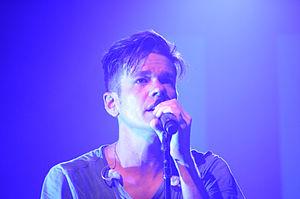
Headlights est une chanson écrite et interprétée par le rappeur américain Eminem. Ce titre constitue la quinzième piste de The Marshall Mathers LP 2, huitième album studio du rappeur sorti en 2013. Le chanteur Nate Ruess, leader du groupe d'indie pop Fun, collabore pour la première fois avec Eminem en prêtant sa voix au refrain, à l'introduction et au pont. La chanson est produite par Emile Haynie qui avait déjà travaillé avec Eminem ainsi que Fun, Jeff Bhasker qui a coécrit le titre We Are Young, succès mondial de Fun en 2012. Eminem est lui aussi crédité à la production. Les critiques pour Headlights sont généralement positives. Dans le morceau, Eminem se réconcilie avec sa mère Debbie Mathers, que le rappeur a dénigrée et insultée tout au long de sa carrière. La chanson, bien qu'elle ne constitue pas un single, se classe dans divers classements musicaux à la sortie de l'album, atteignant notamment la 105ᵉ place aux États-Unis et la 17ᵉ place du classement urbain au Royaume-Uni.
Nathaniel Joseph "Nate" Ruess, né le 26 février 1982, est un chanteur, auteur-compositeur d'indie pop américain. Originaire d'Arizona, il est le chanteur du groupe The Format, de 2001 à 2008, avant de devenir le chanteur du groupe Fun à partir de 2008.